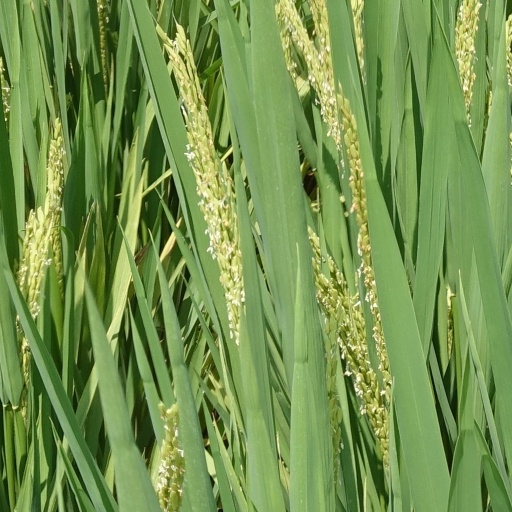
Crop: rice